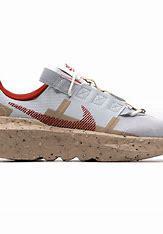
Brand: Nike
Model: Crater Impact